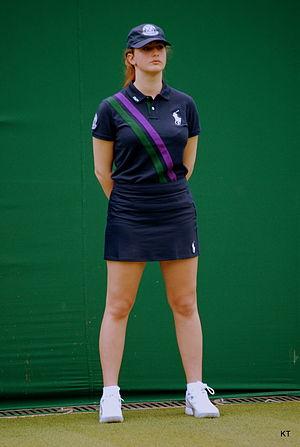
Le tournoi de Wimbledon ou The Championships, souvent abrégé par métonymie en Wimbledon, est un tournoi de tennis se déroulant annuellement dans le quartier éponyme de Londres. Joué depuis le 3 juillet 1877, il est le plus ancien tournoi de tennis au monde. Il est depuis ses débuts organisé par l'All England Lawn Tennis and Croquet Club, un club sportif anglais. D'abord uniquement ouvert aux hommes, il s'ouvre aux femmes en 1884. À partir de 1968 et comme tous les autres tournois, il s'ouvre aux professionnels. Aux côtés du simple messieurs et du simple dames se déroulent aussi des compétitions de double messieurs, double dames et double mixte. Le tournoi fait partie de la catégorie des Grands Chelems au nombre de quatre : l'Open d'Australie, les Internationaux de France de tennis, Wimbledon et l'US Open de tennis. Ce sont les tournois de tennis les plus importants et Wimbledon est souvent considéré comme le plus prestigieux d'entre eux par ceux qui se fondent sur l'histoire.